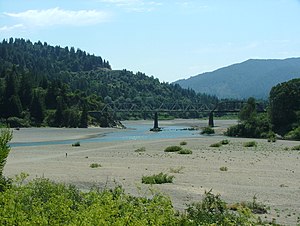
Avenue of the Giants / Vejbeskrivelse
Hvor der nu er en sandbanke ved Eel River lå tidligere byen Dyerville.
Avenue of the Giants eller California State Route 254 er en vejstrækning i Humboldt County i det nordlige Californien. Vejen går gennem Humboldt Redwoods Statepark, cirka 80 km syd for byen Eureka.